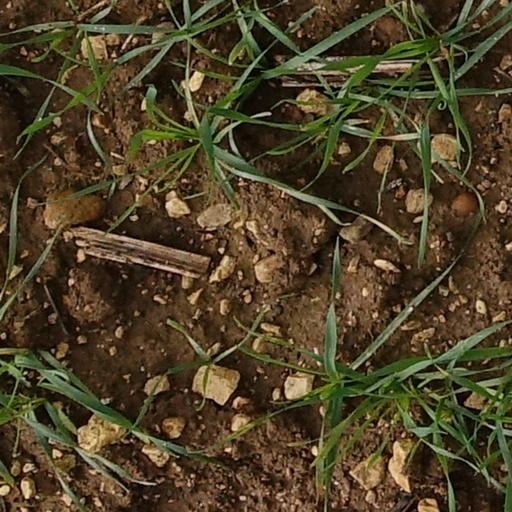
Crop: wheat